Hero Envy

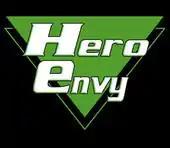
Series logo

Hero Envy and its spinoff Hero Envy: The Swass Adventures are two American web-based comedy series, initially produced exclusively for Internet distribution. The former was the sole venture of the production company Glint of Hope Productions. That series ran for 24 episodes and three "Christmas Annuals". After a hiatus in fall 2008, the spin-off show was produced by Reckless Sidekick Productions. The "Hero Envy" franchise has been described as "nerd parody."